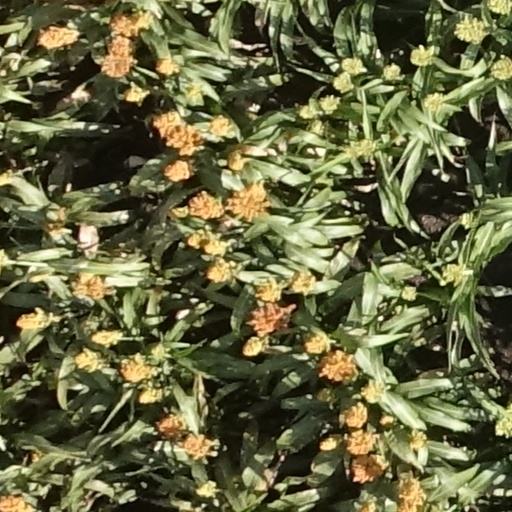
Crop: sorghum